Borsa di Genova

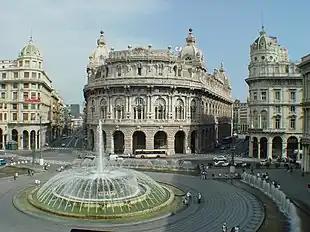
The Palazzo della Borsa di Genova

The Genoa Stock Exchange was one of the ten Italian stock exchanges active until 1997, when they were unified into the Italian Stock Exchange.